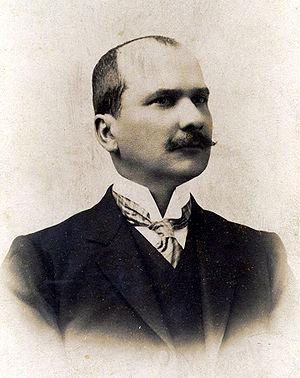
Miguel Abadía Méndez est un homme d'État colombien, président de la République de Colombie d'août 1926 à août 1930, membre du Parti conservateur. Avocat et docteur en droit, il a été six fois ministre, conseiller d'État et juge à la Cour suprême.
Cet article traite du président de la République de Colombie, qui est le chef de l'État et du gouvernement de la Colombie.
L'élection présidentielle colombienne de 1926 est l'élection présidentielle dont le premier tour se déroula le 14 février 1926 en Colombie. Ces élections furent remportées par Miguel Abadía Méndez.